Romanian Academy of Sciences

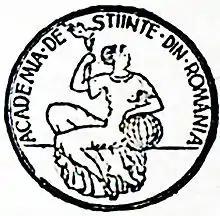
Logo of the Romanian Academy of Sciences

The Romanian Academy of Sciences was an institution established in Romania by a group of 26 scientists, dissatisfied with the imperfect organization of the Scientific Section of the Romanian Academy, which was left in the background, with only 12 seats to represent all sciences.